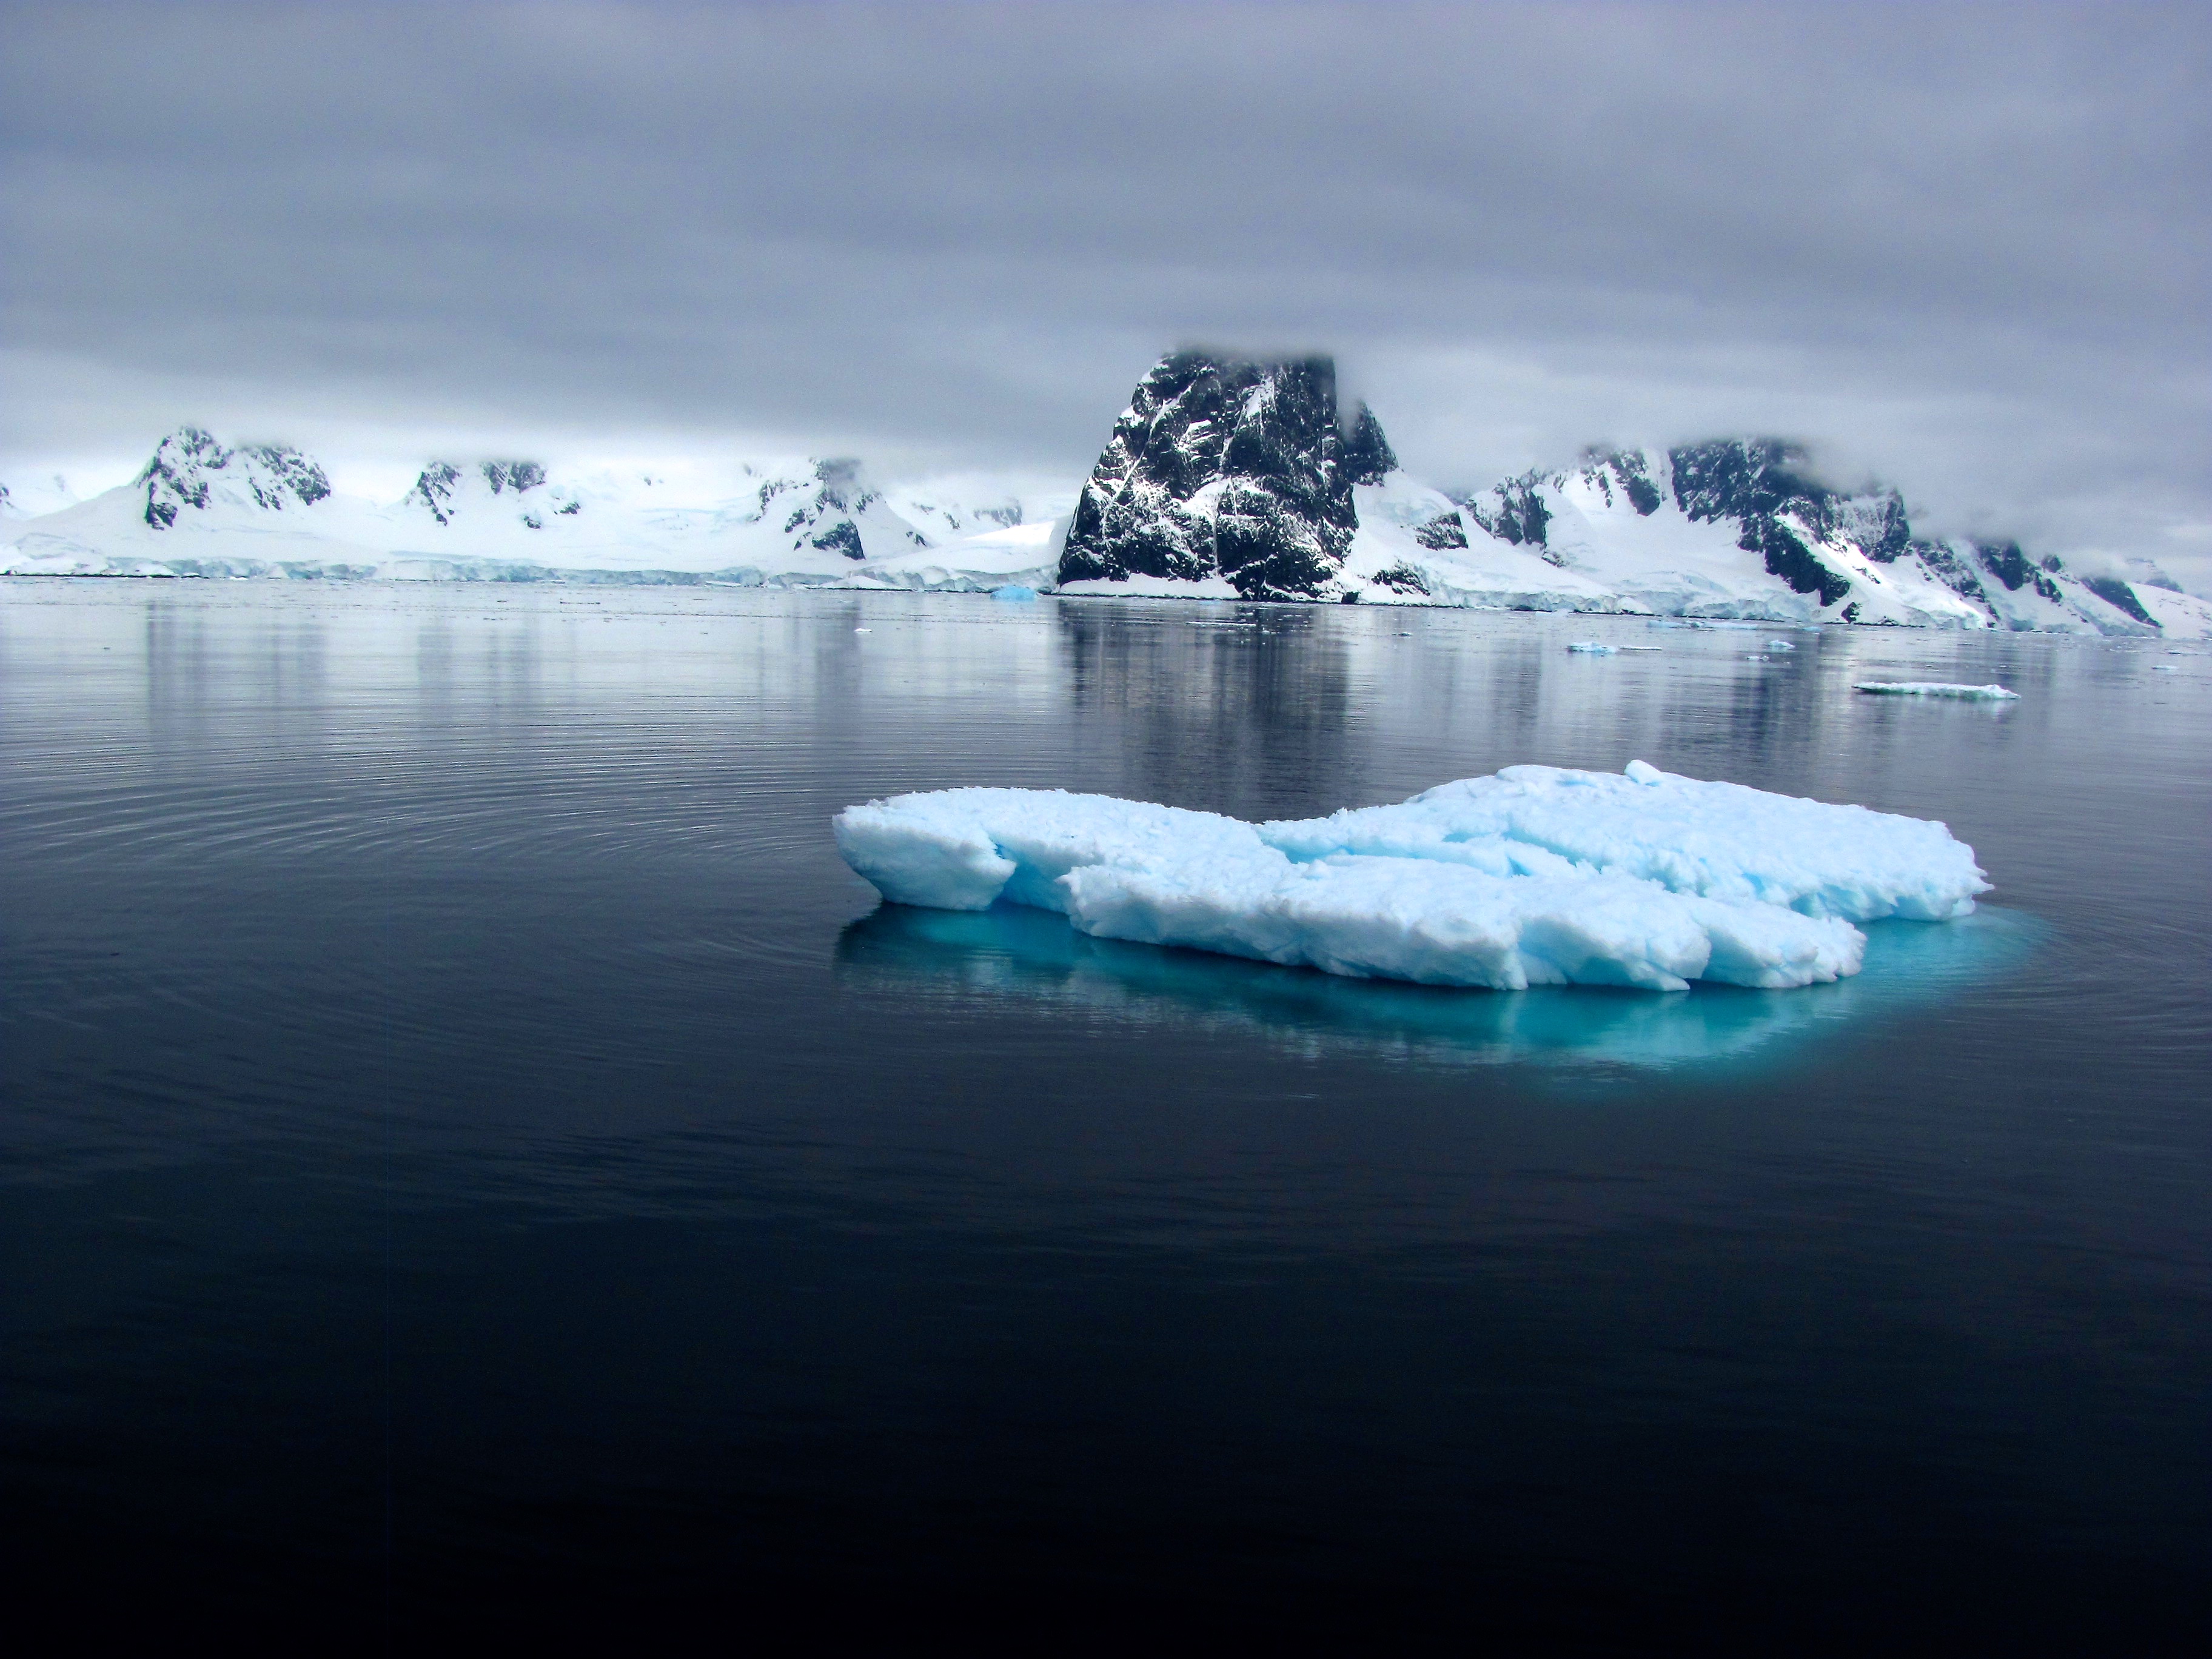
landscape, sea, water, ocean, snow, cold, winter, travel, ice, reflection, glacier, frozen, arctic, iceberg, polar, mountains, frosty, melting, freezing, cloudy skies, arctic ocean, wind wave, ice cap, sea ice, polar ice cap